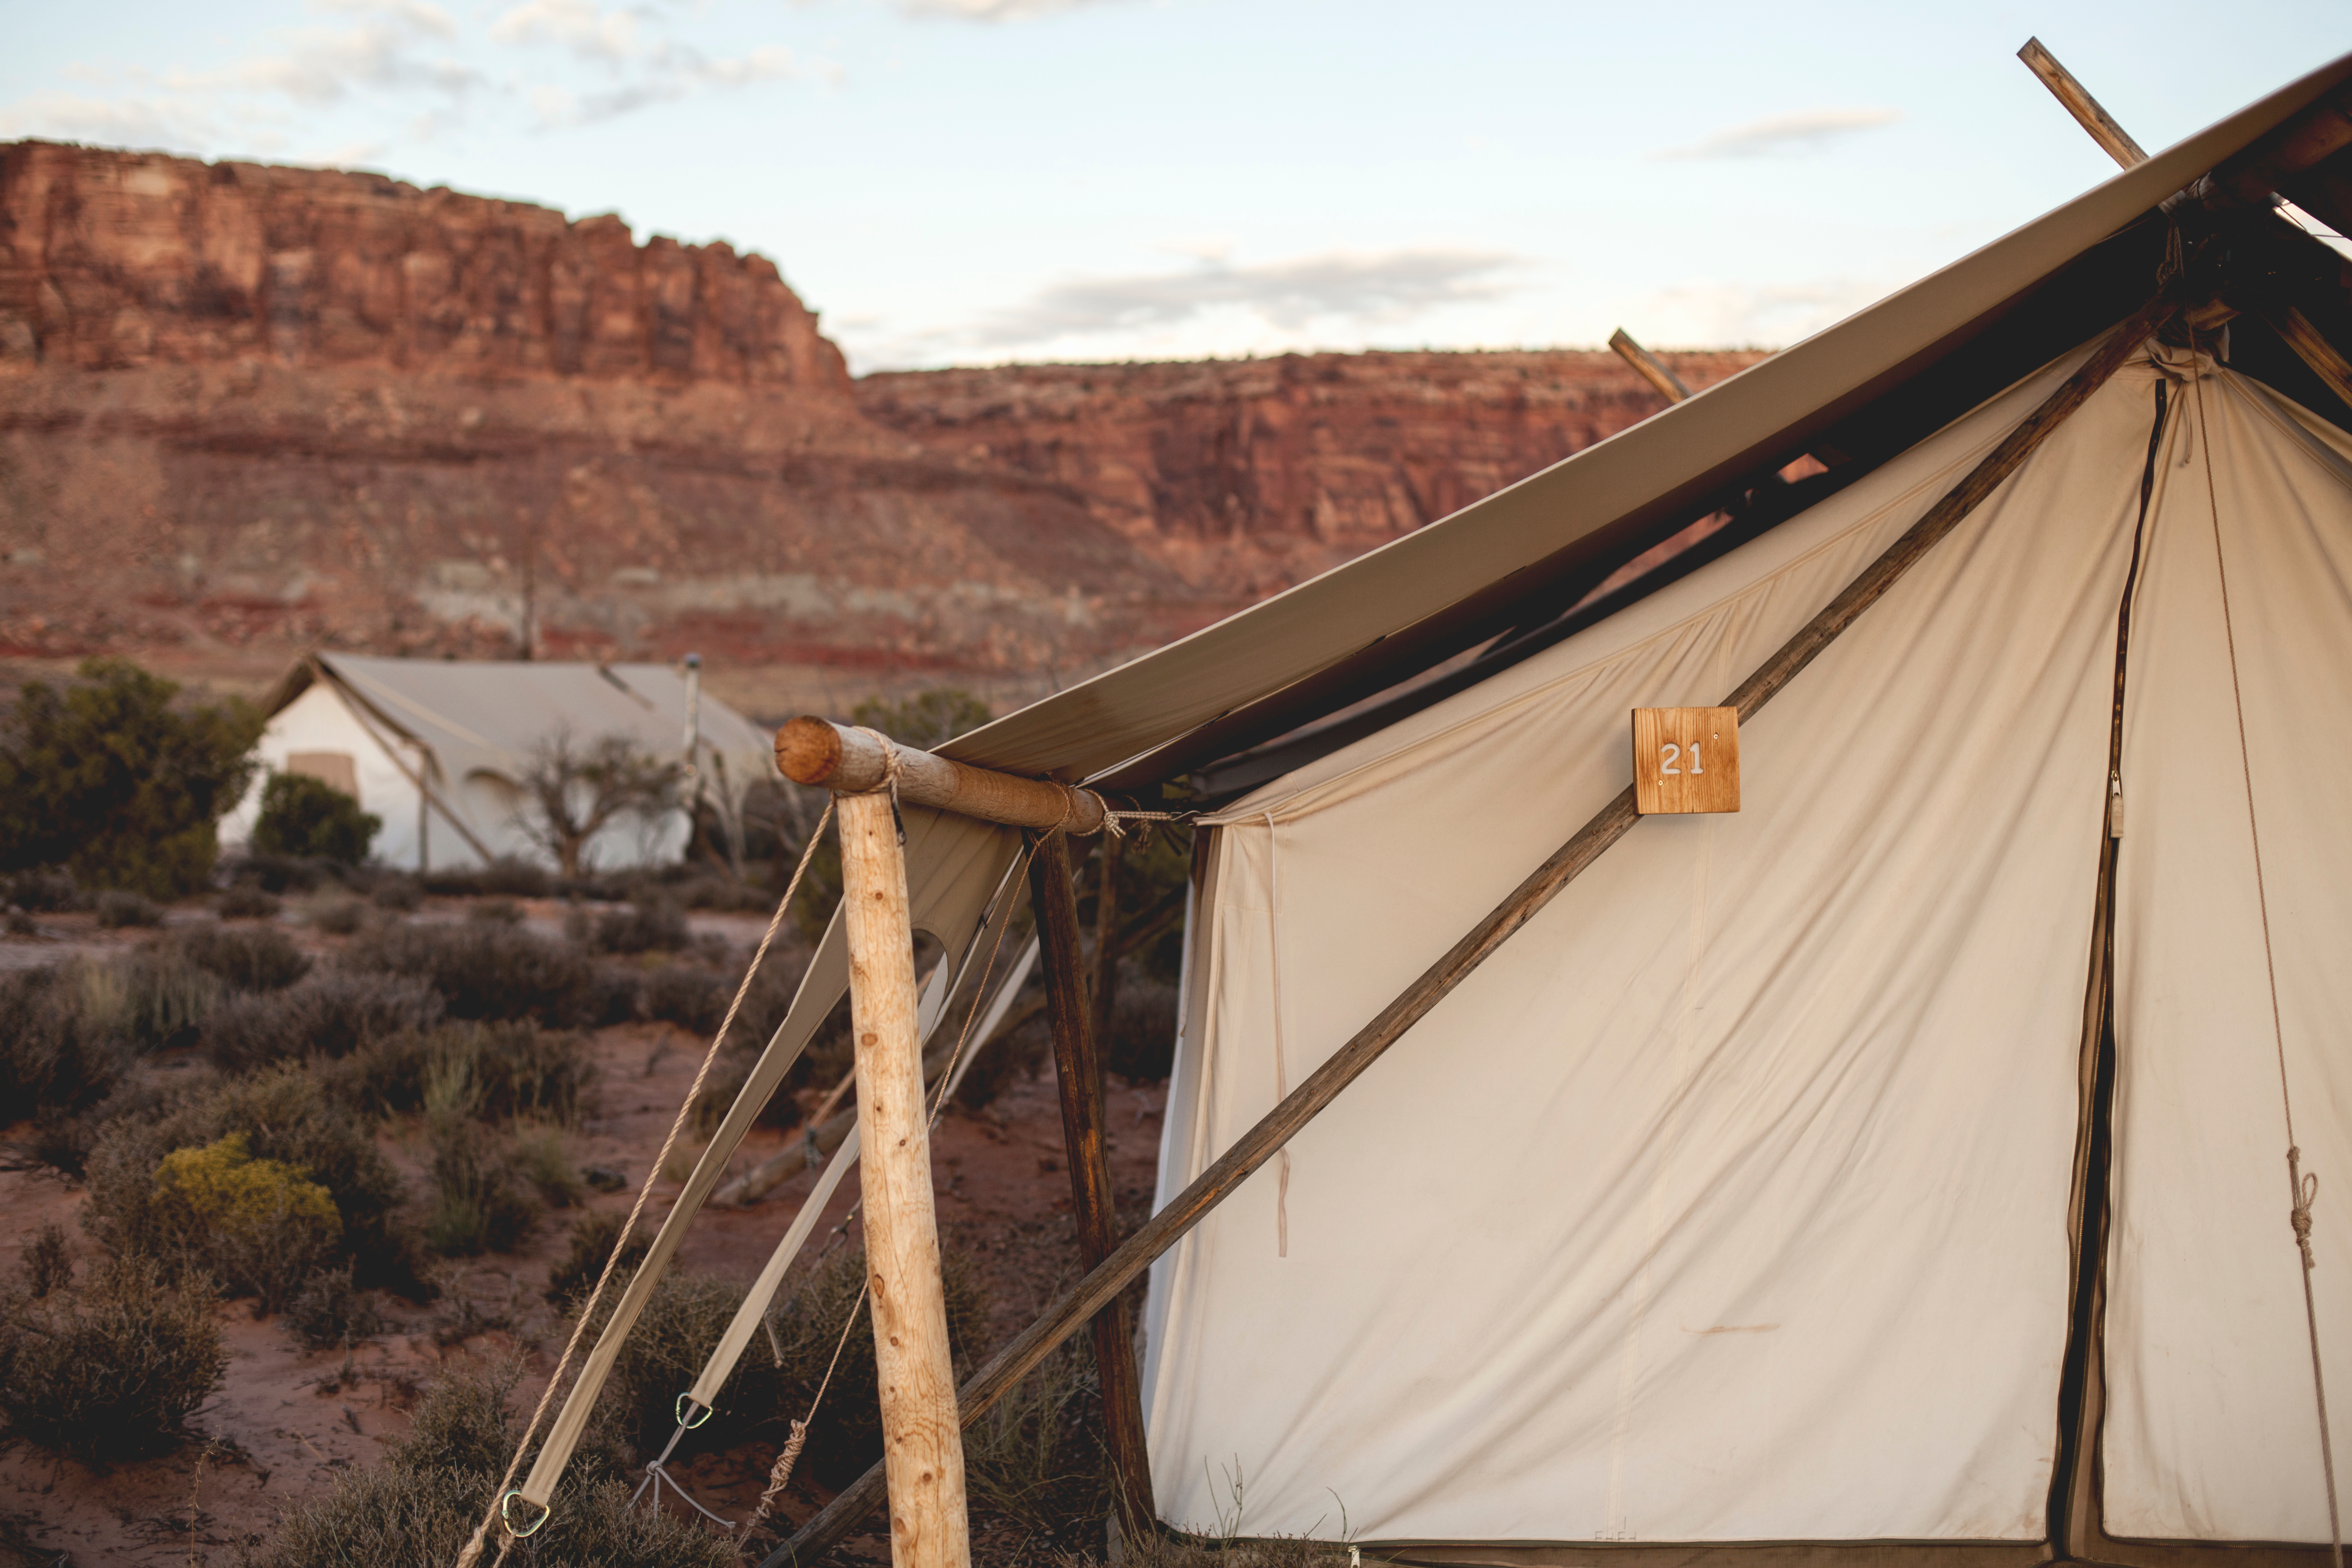
wood, tent